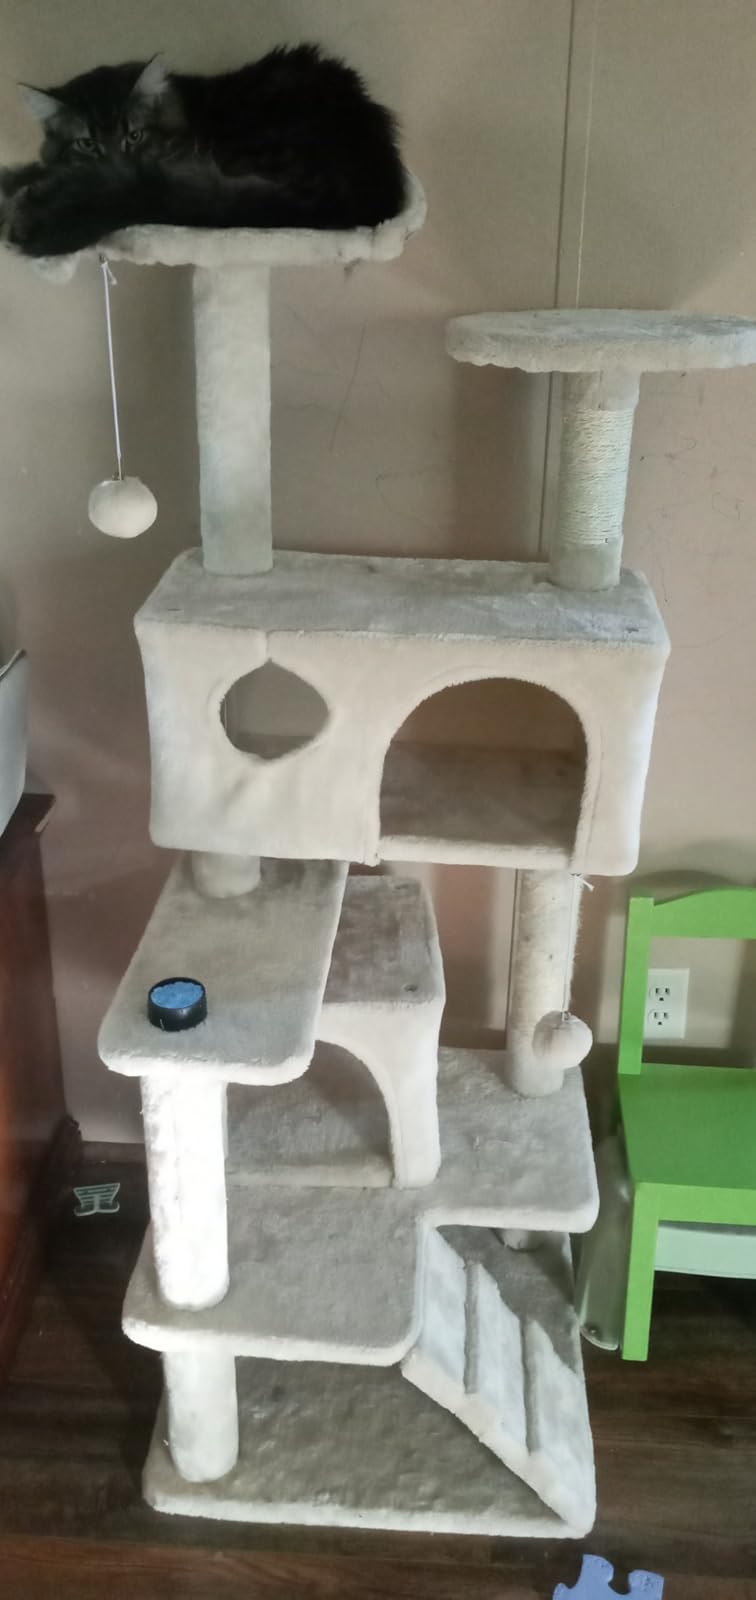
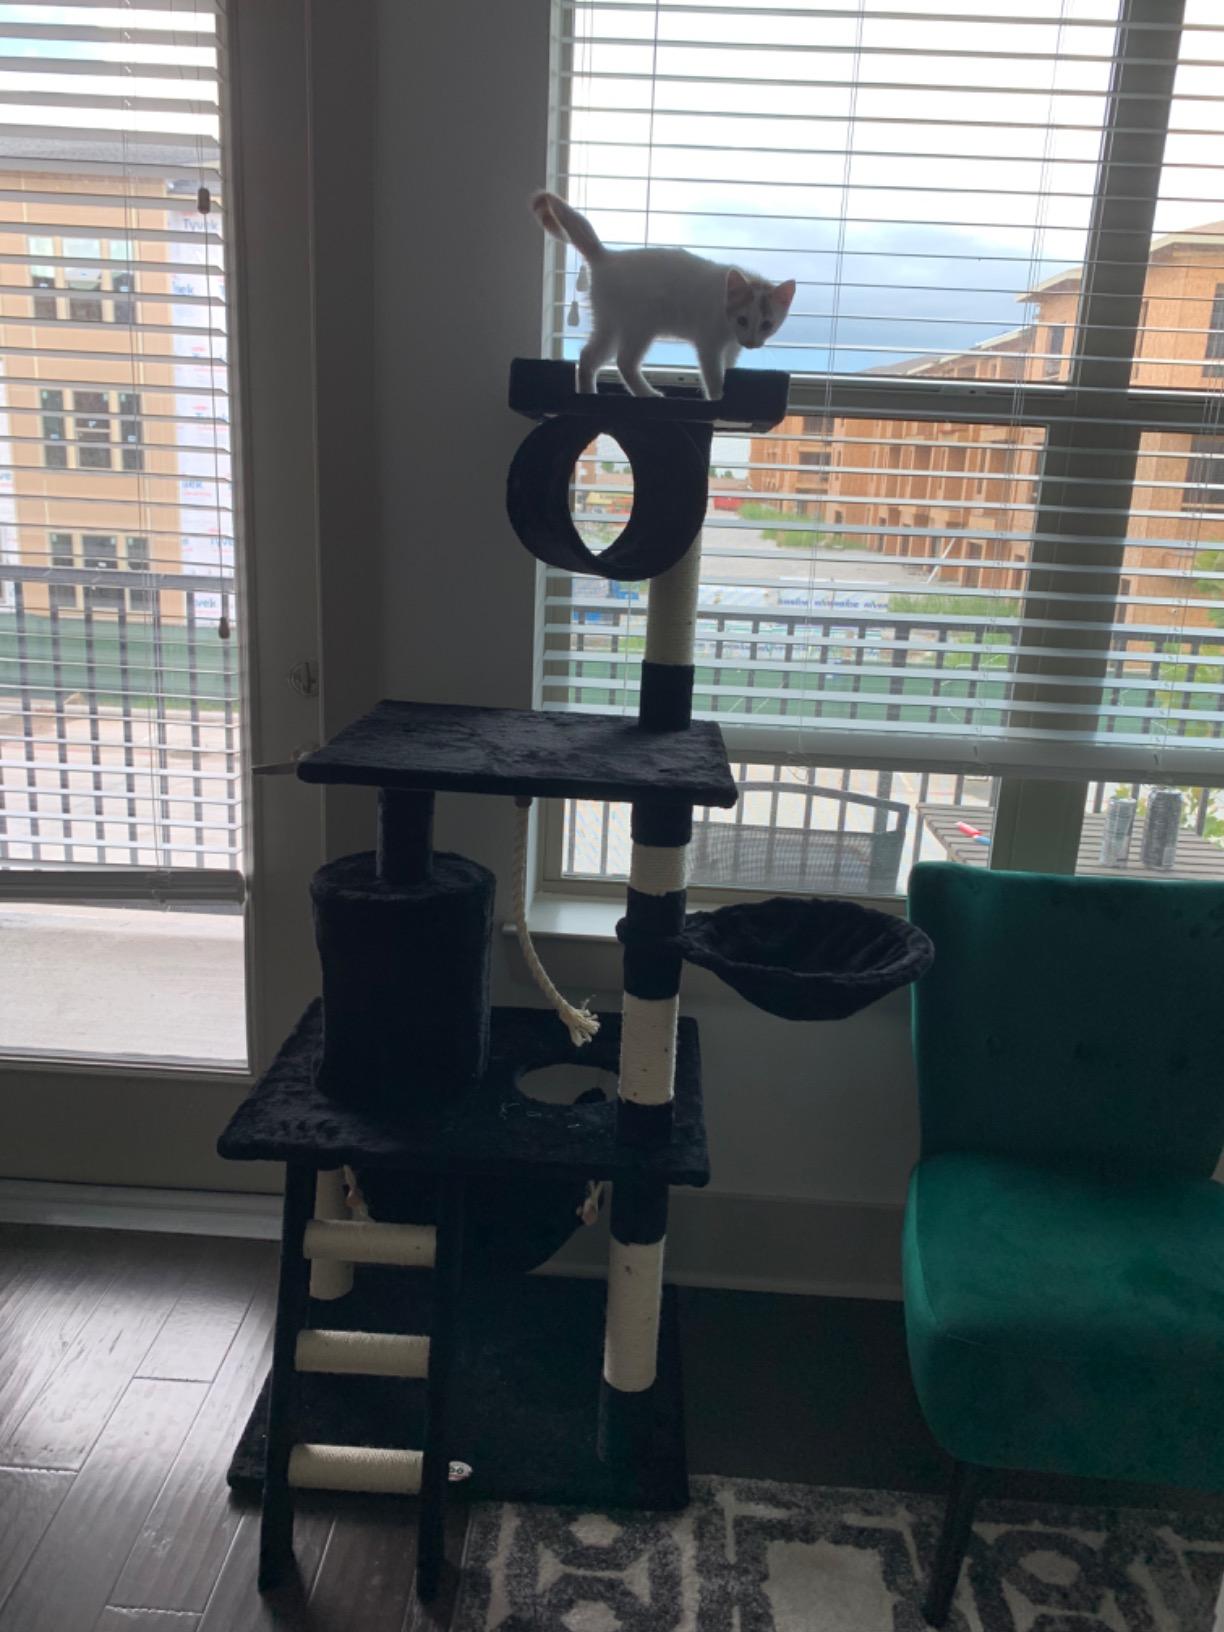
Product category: items_cat tree
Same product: no